Schamyl Bauman

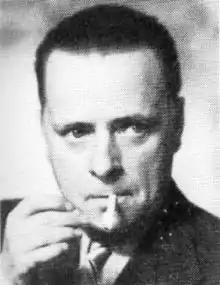
Schamyl Bauman

Magnus Schamyl Bauman (4 December 1893 – 28 February 1966) was a Swedish film director (in 1931-57).